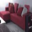
Label: couch